Beautiful Love (film)

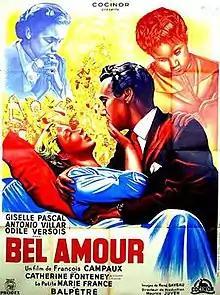

Beautiful Love (French: Bel amour) is a 1951 French drama film directed by François Campaux and starring Giselle Pascal, António Vilar and Odile Versois. The film's sets were designed by the art director Robert Hubert.